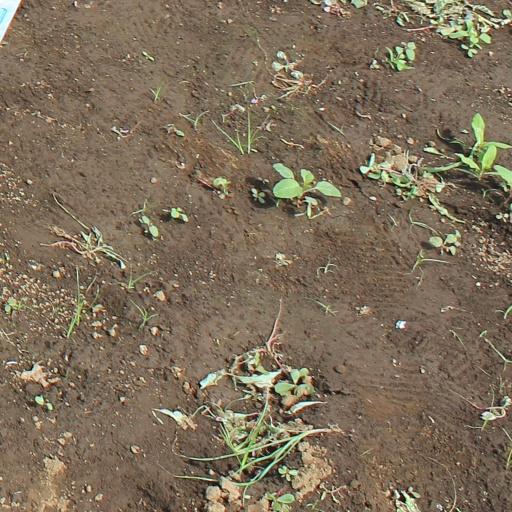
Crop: soybean